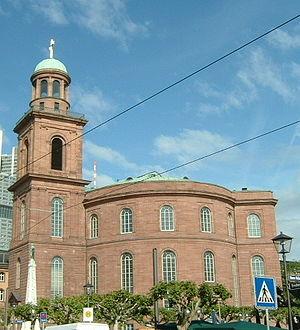
L’église Saint-Paul est une ancienne église luthérienne de Francfort-sur-le-Main construite de 1789 à 1833.